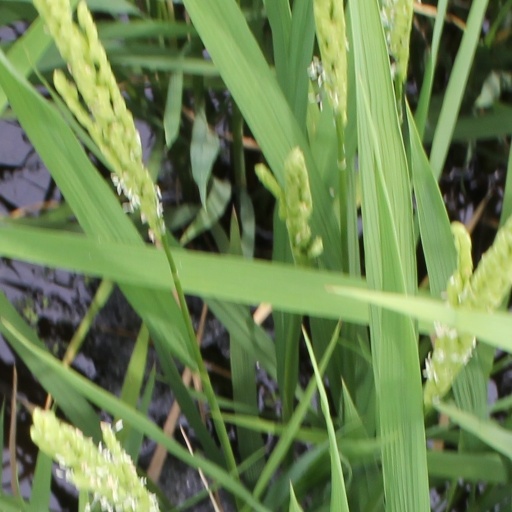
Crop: rice